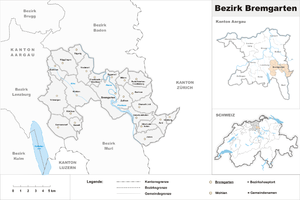
Le district de Bremgarten est un district du canton d'Argovie.